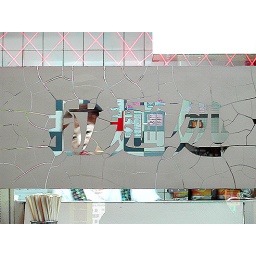
a woman standing behind a window with chinese writing in front of her. shimokitazawa, japan